Pivovarova House

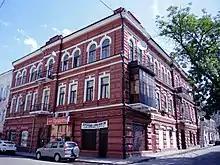

The Pivovarova House is a building in Rostov-on-Don at 45/28 . It was built as a revenue house in the late 19th - early 20th century and has the status of an object of cultural heritage. It was inscribed as an object of cultural heritage according to order No. 191 of the Regional Inspectorate for Labour Protection and Operation of Historical and Cultural Monuments, dated 29 December 2004. It is not known who the house is now named after.